Sujud Tilawa

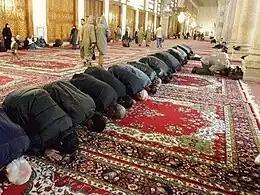
Sujud in Salah.

Maliki and Shafi’i jurists ("fuqahā") spoke about the number of prostrations in the verses of the Noble Quran.